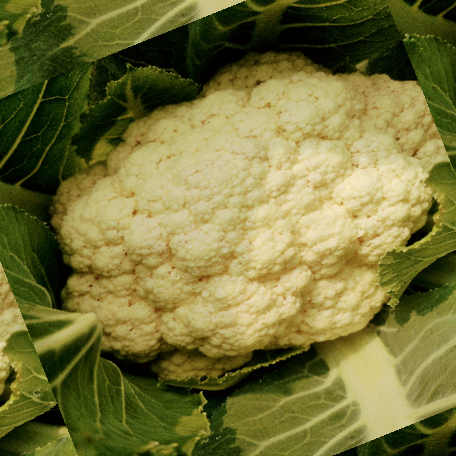
Label: Disease Free